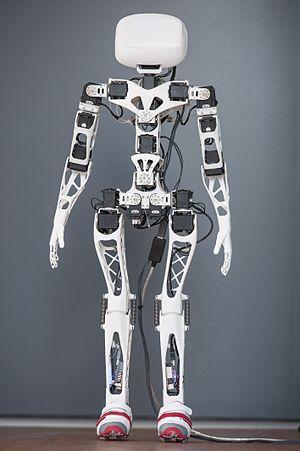
La « révolution numérique » désigne le bouleversement profond des sociétés provoqué par l'essor des techniques numériques telles que l'informatique et le développement du réseau Internet.